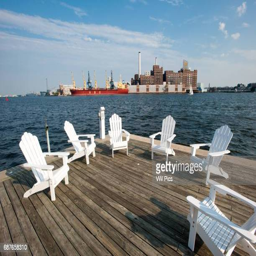
white wooden chairs on a deck by the harbor